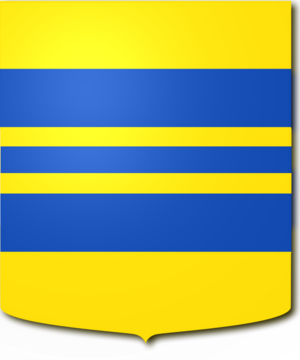
La famille d'Arpino est une famille patricienne de Venise, originaire de Pavie, d'où elle vint en 497.